Piracy

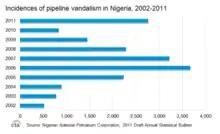
Incidents of pipeline vandalism by pirates in the Gulf of Guinea, 2002–2011

Even the flag officer's share was not quite straightforward; he would only get the full one-eighth if he had no junior flag officer beneath him. If this was the case then he would get a third share. If he had more than one then he would take one-half while the rest was shared out equally.